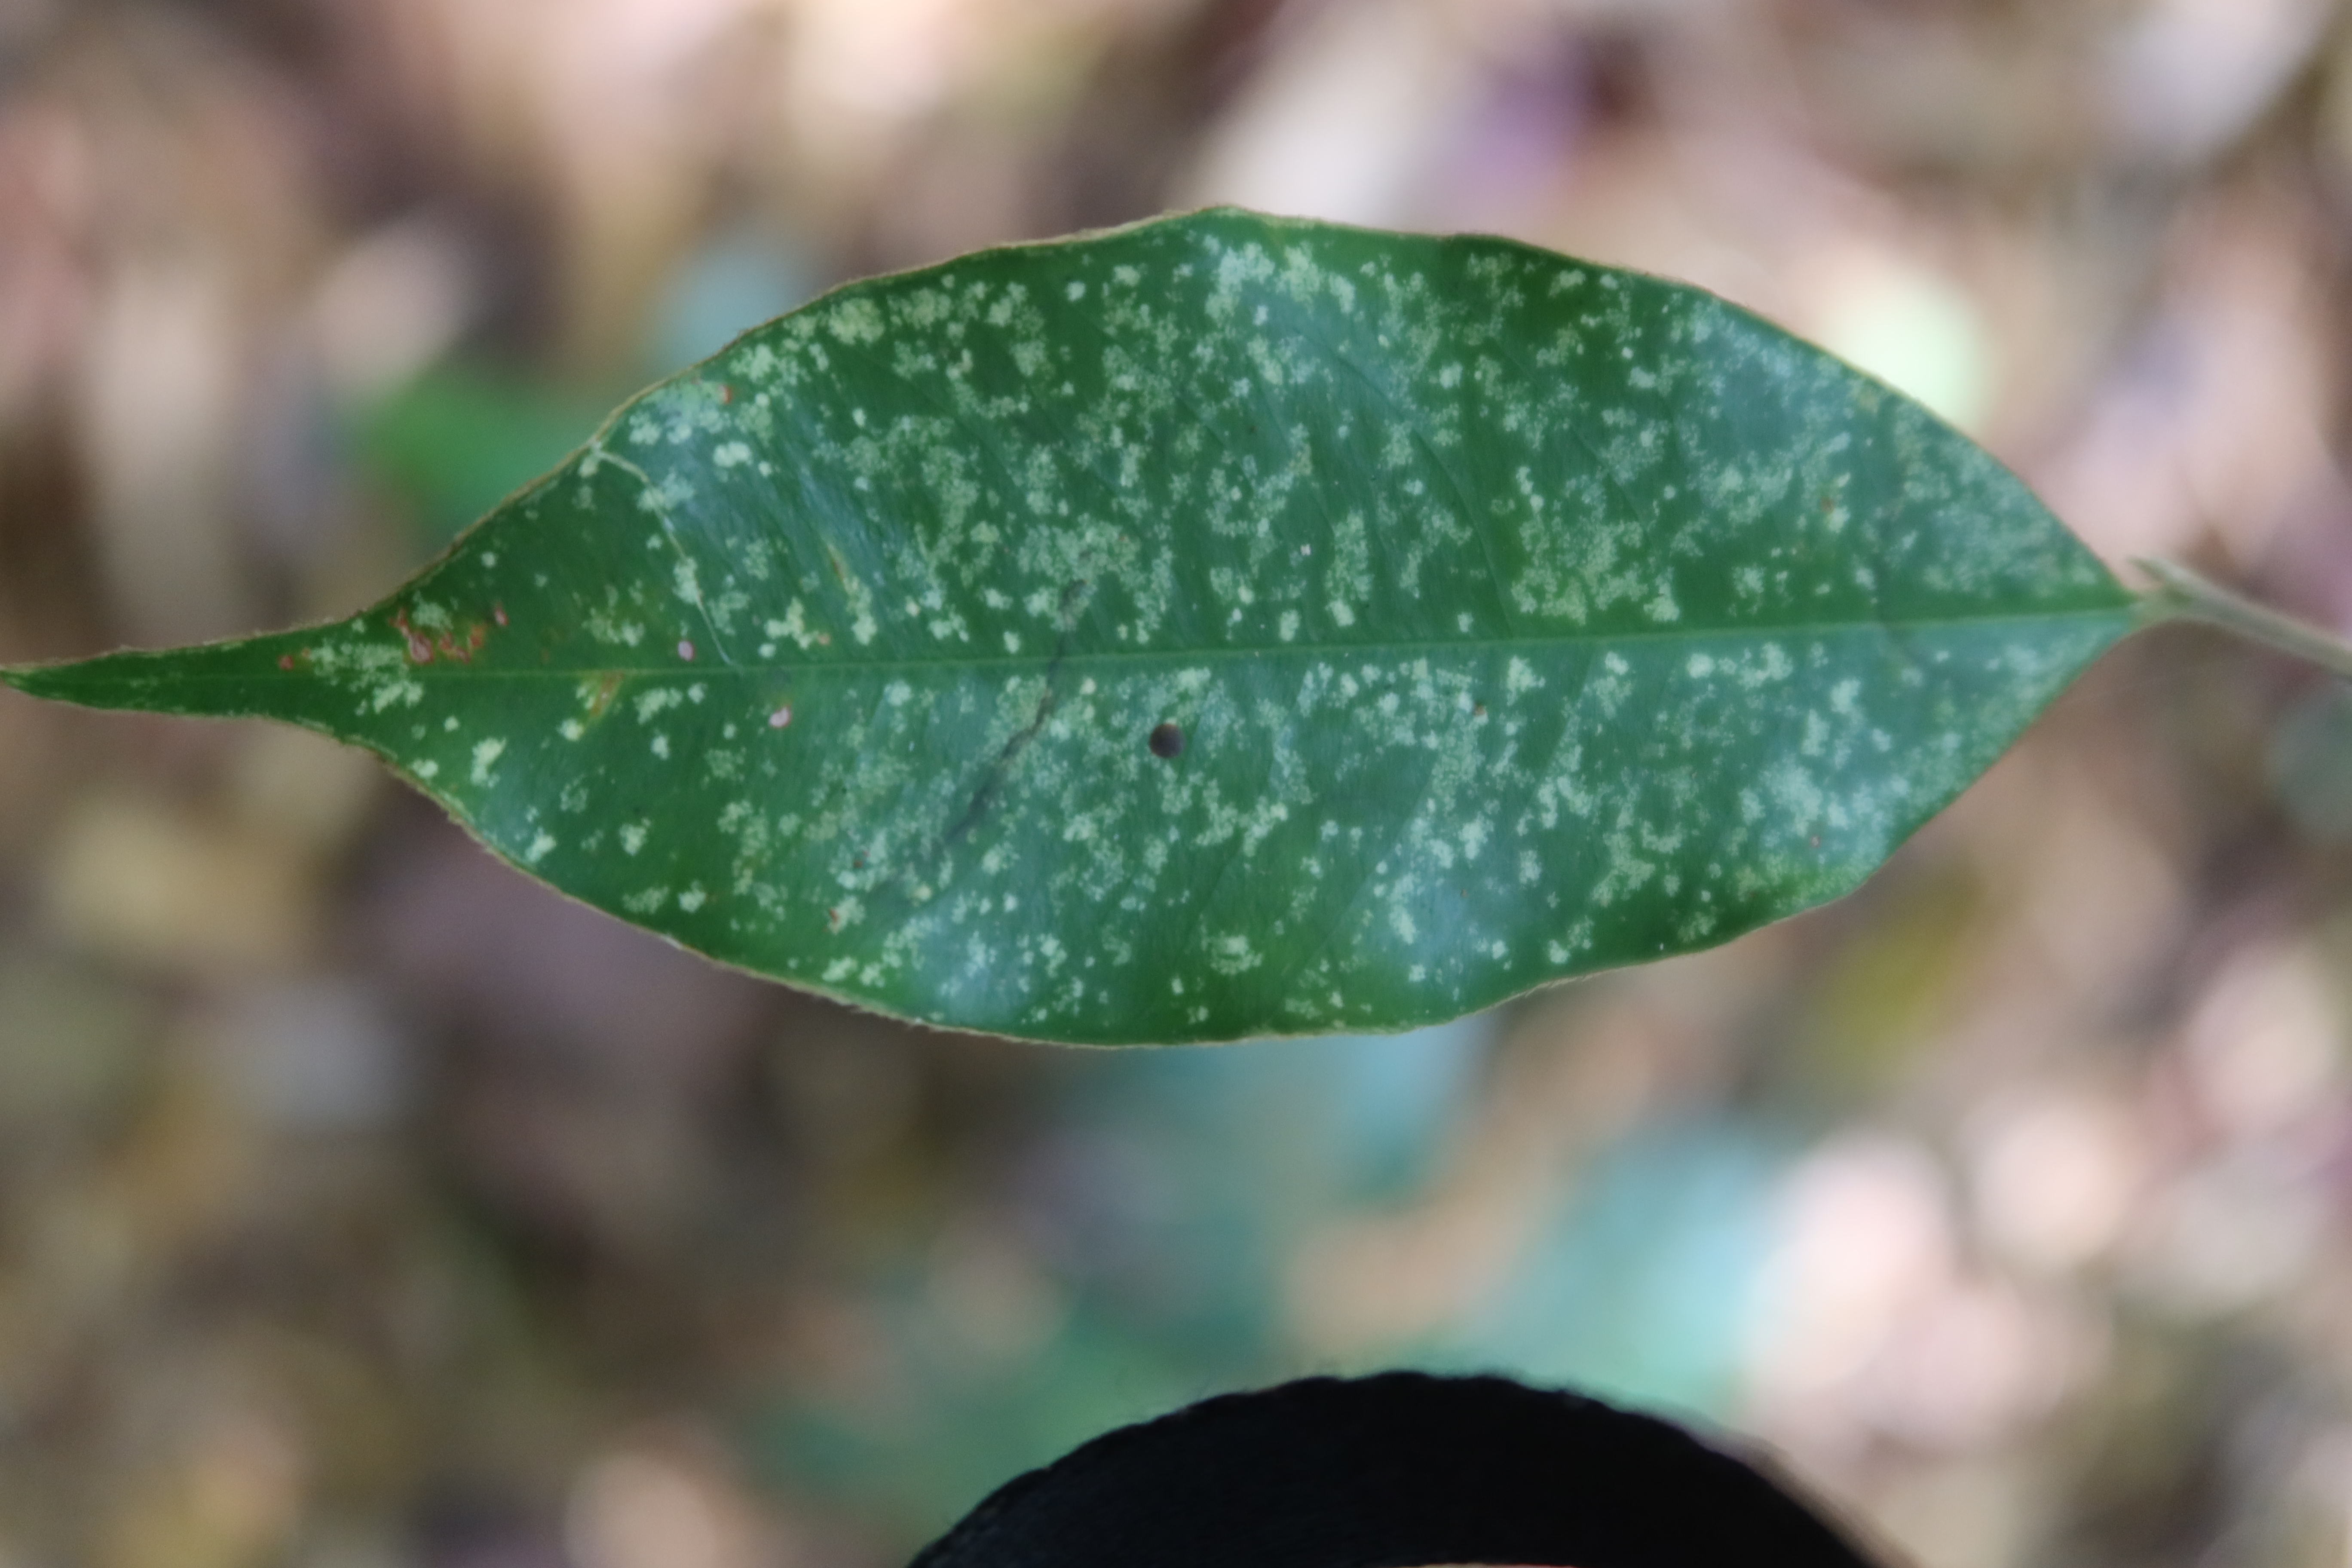
Label: Powdery mildew